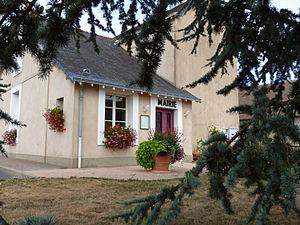
Sarthe - Souillé - Mairie
Souillé est une commune de France, située dans le département de la Sarthe dans la région Pays de la Loire, peuplée de 690 habitants.